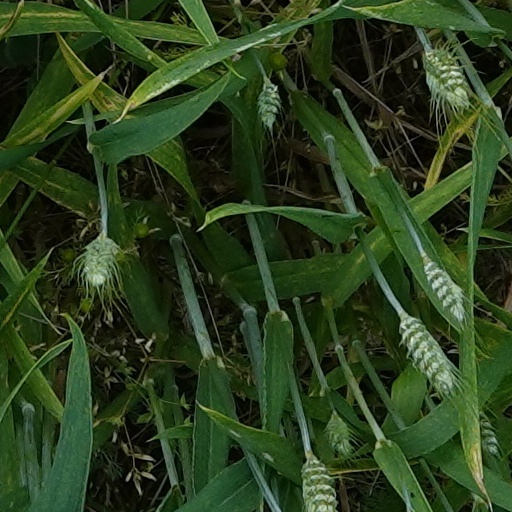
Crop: wheat